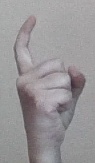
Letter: ra